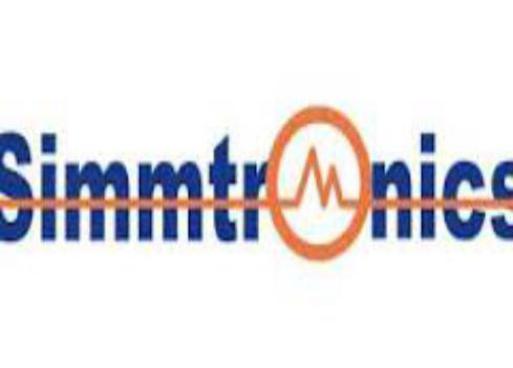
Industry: Electronic